Hubert-Folie

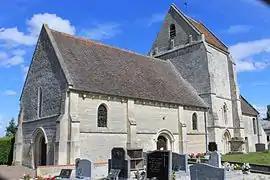
The church in Hubert-Folie

Hubert-Folie is a former commune in the Calvados department in the Normandy region in northwestern France. On 1 January 2019, it was merged into the new commune Castine-en-Plaine.